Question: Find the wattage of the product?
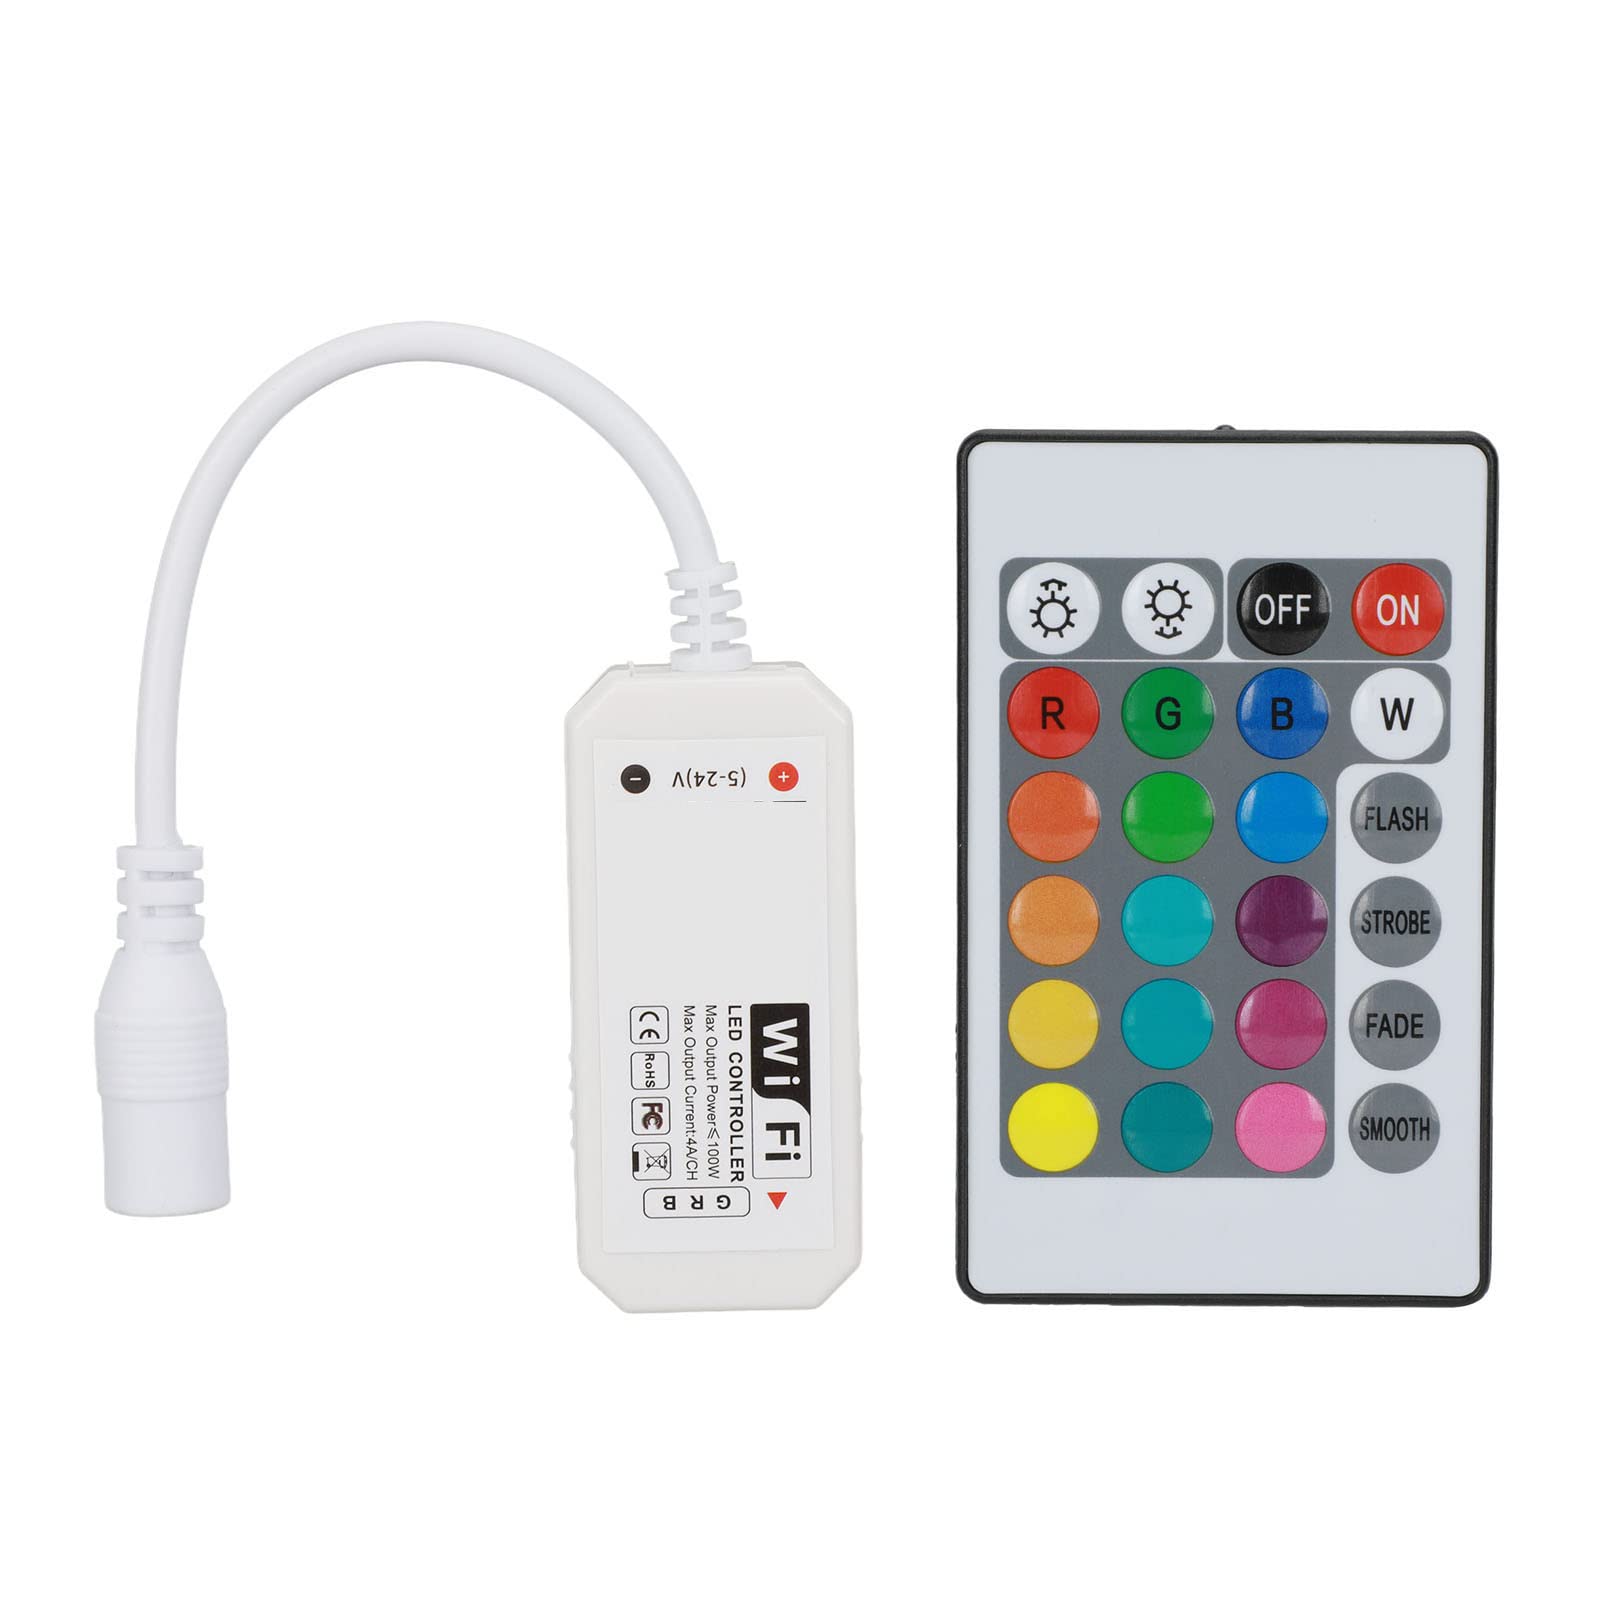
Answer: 100.0 watt